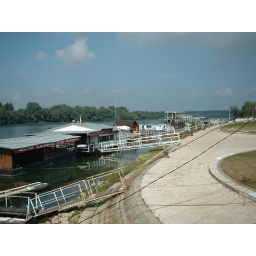
There are quite a few house boats tied up along the Sava River under the Citadel.